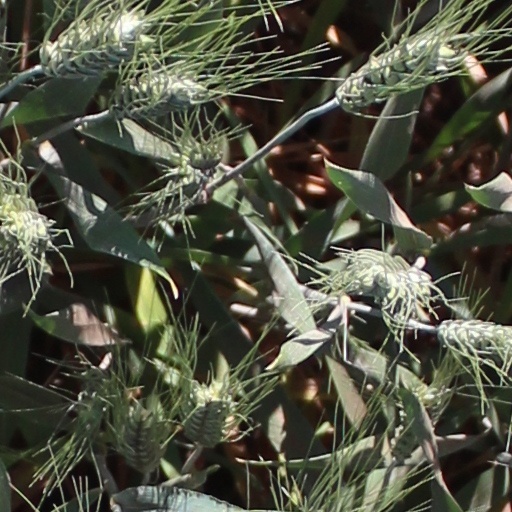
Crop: wheat